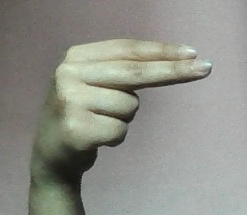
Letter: ain